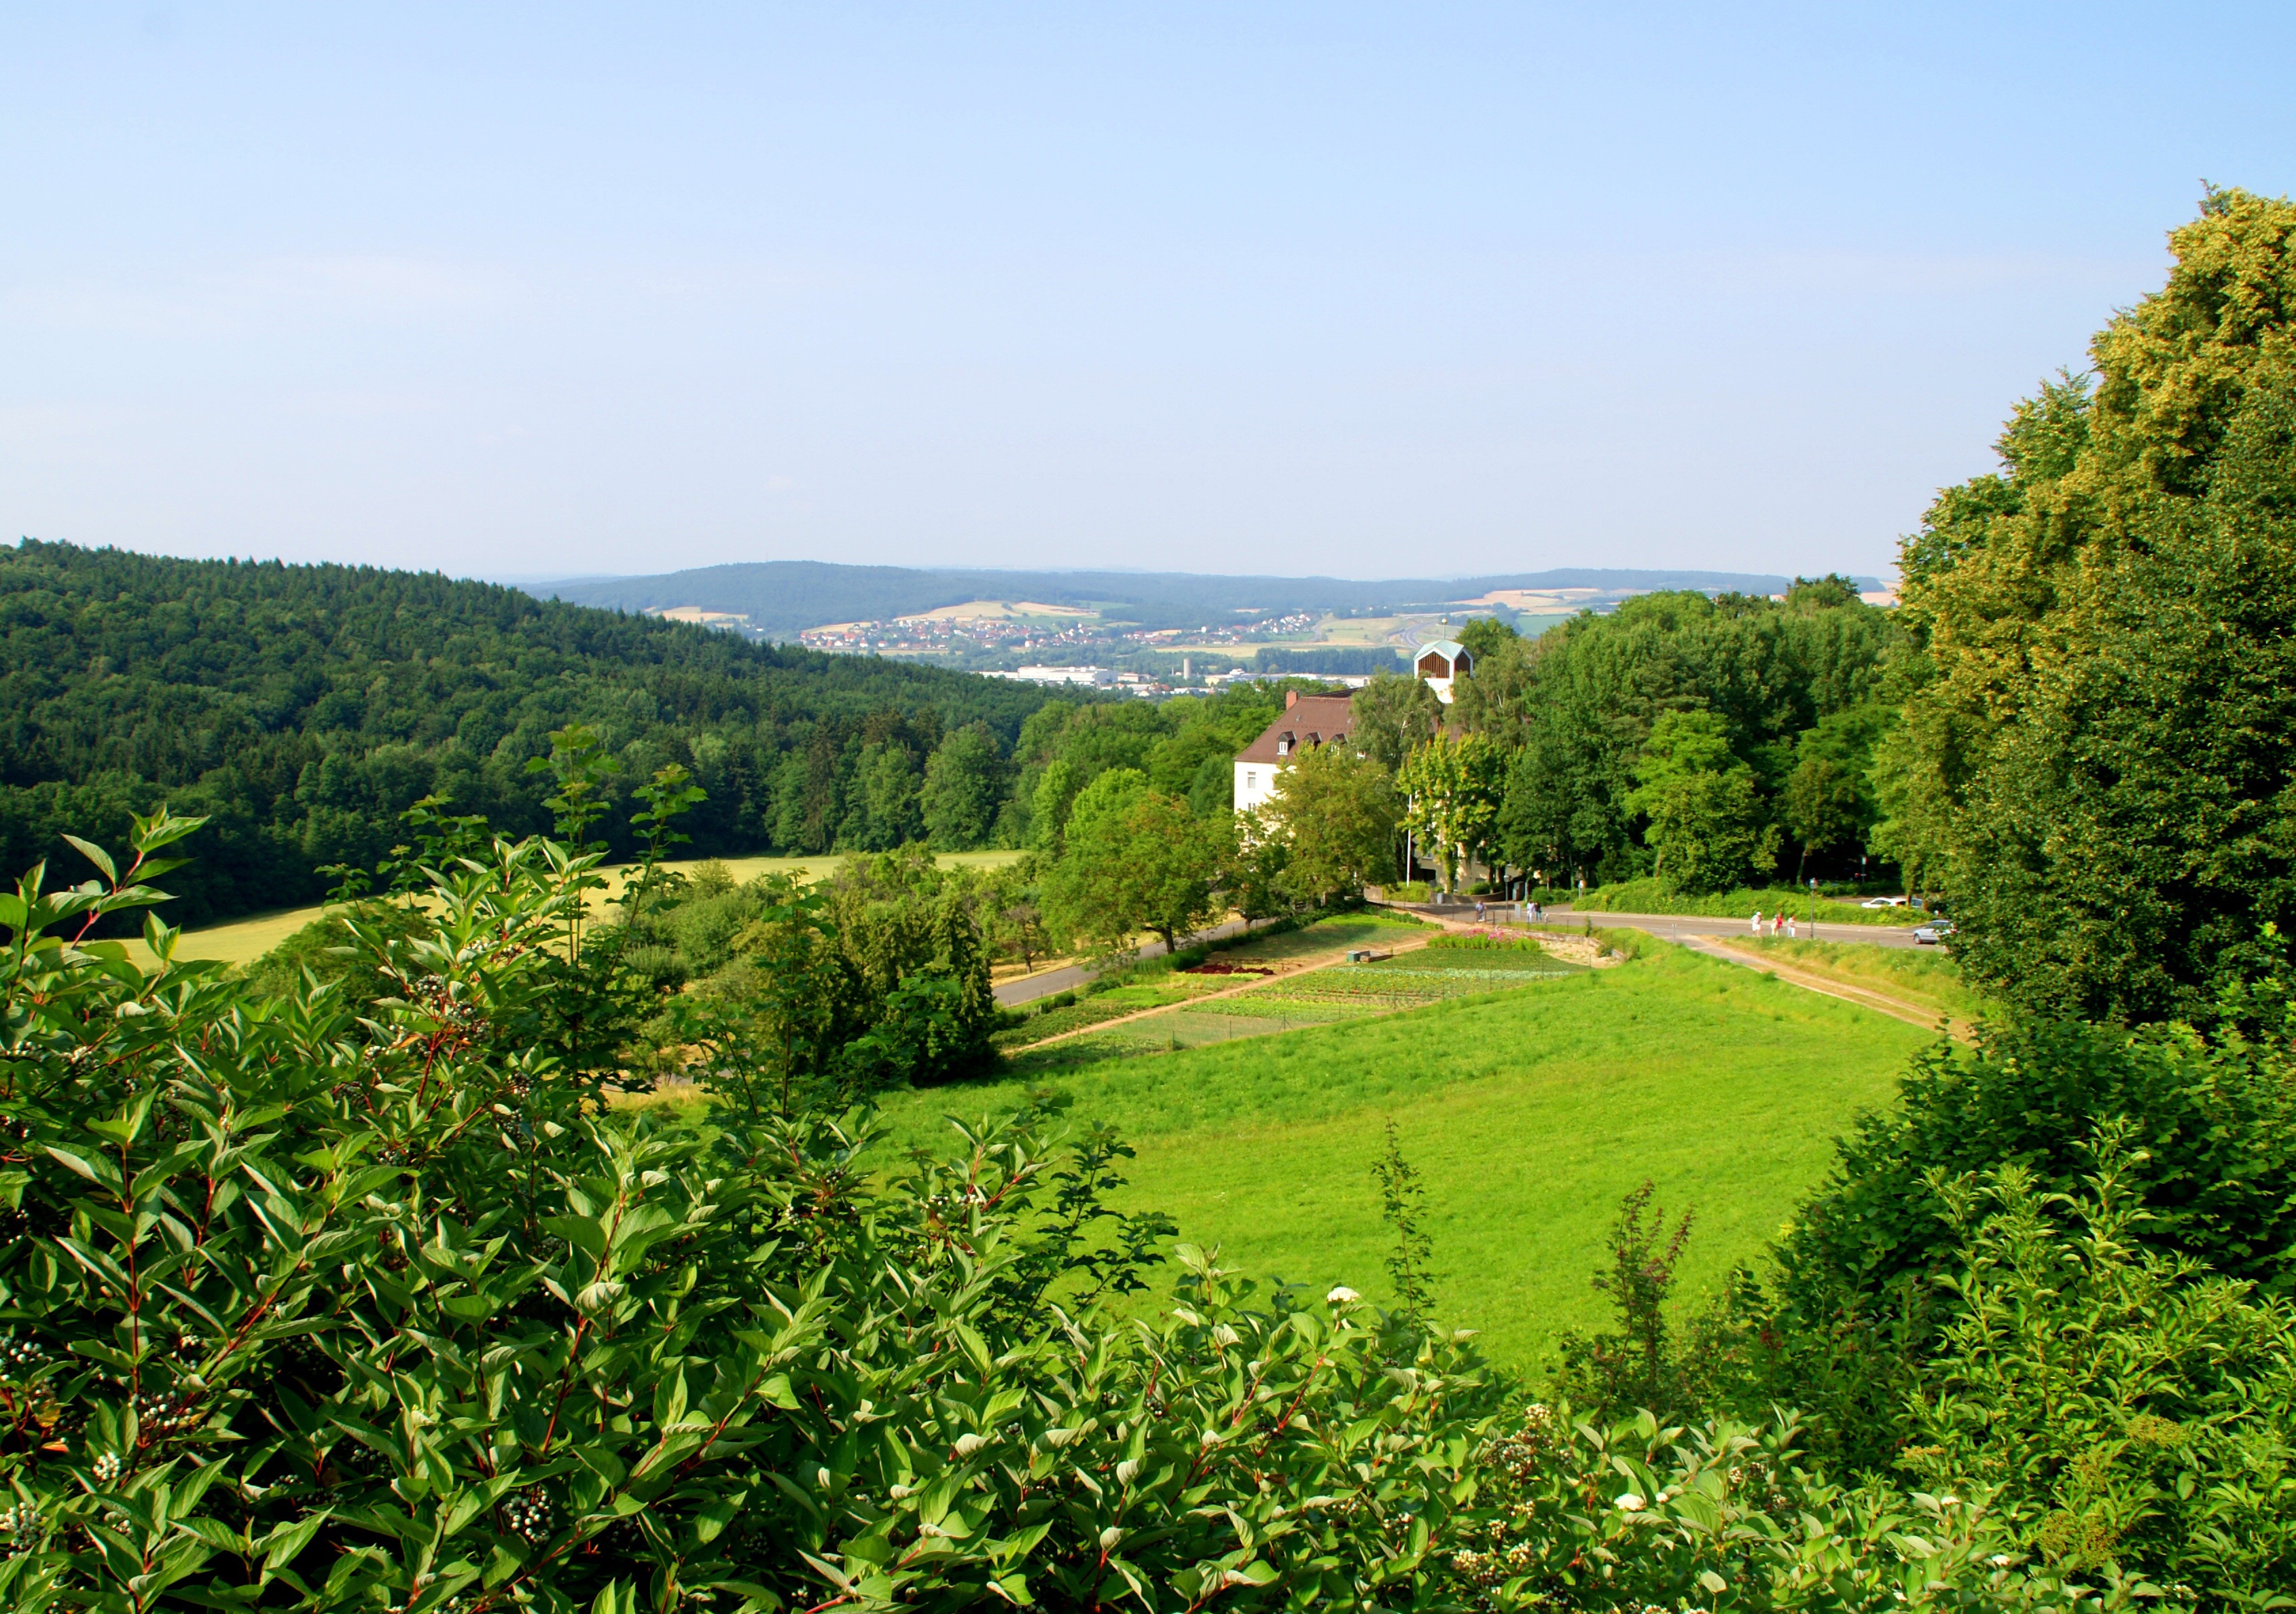
landscape, tree, forest, grass, sky, hiking, field, farm, lawn, meadow, hill, flower, summer, green, pasture, holiday, blue, rest, agriculture, grassland, vegetation, shrub, plantation, wide, estate, eifel, rural area, nature park